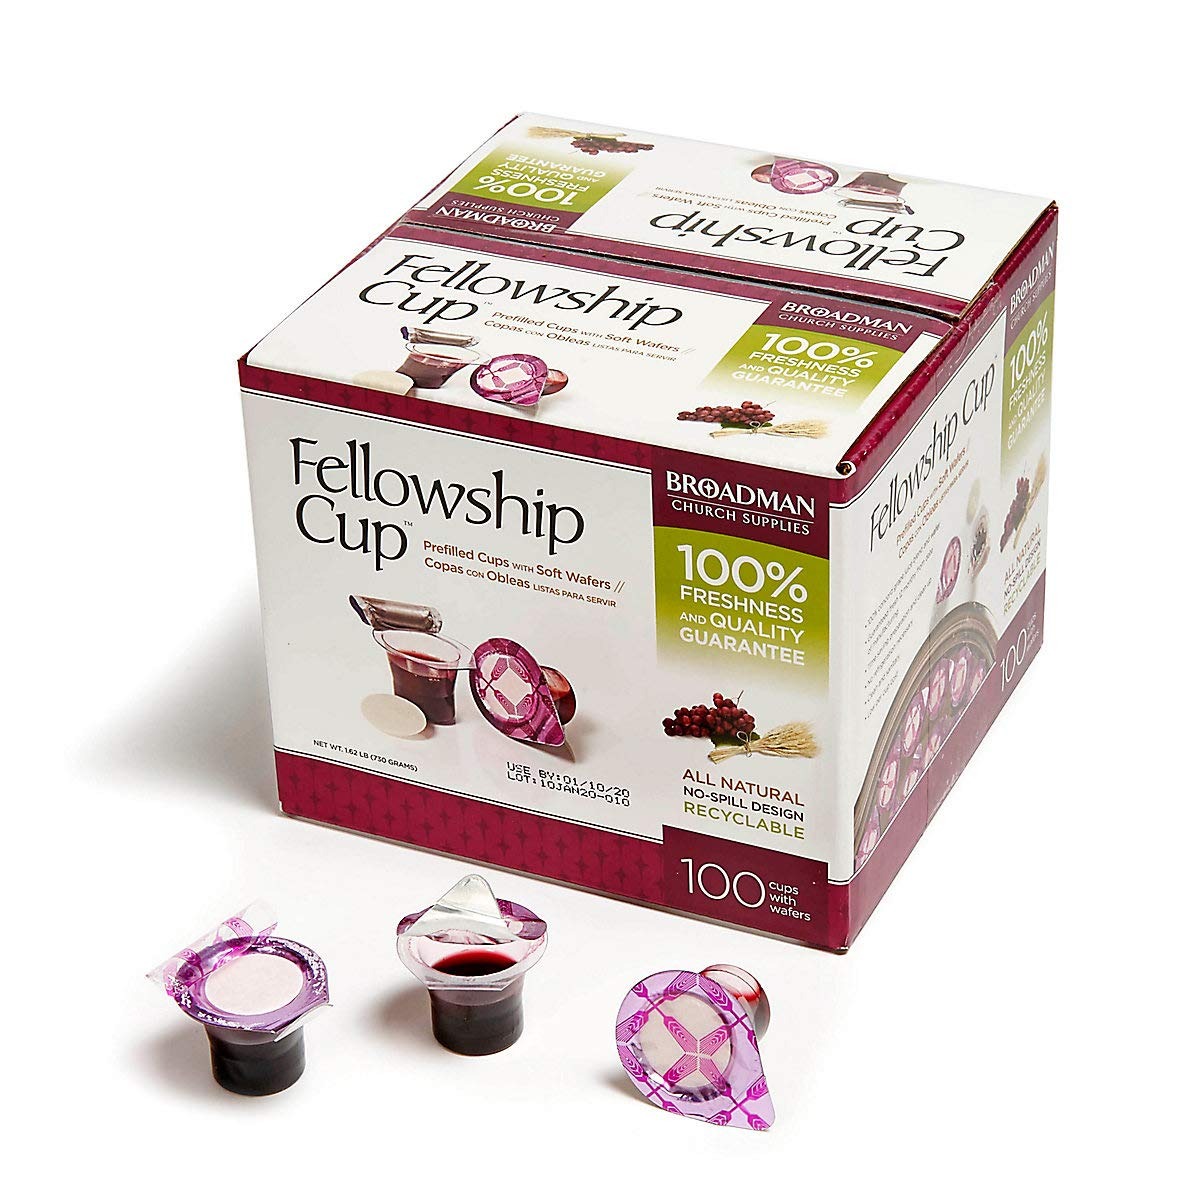
Item Name: BROADMAN CHURCH SUPPLIES Pre-filled Communion Fellowship Cup, Juice and Wafer Set, 100 Count
Bullet Point 1: The Fellowship Cup is a prefilled communion cup which contains 100% Concord Grape Juice Blend and Unleavened Wafer
Bullet Point 2: Prefilled Ready to Serve communion cup with juice and wafer
Bullet Point 3: Easy Access to Elements "One Pass" Serving - Designed to perfectly fit in communion trays
Bullet Point 4: The Fellowship Cup is guaranteed to be fresh if used by date stamped on the box
Product Description: Description: Features The Fellowship Cup is a prefilled communion cup which contains 100% Concord Grape Juice Blend and Unleavened Wafer Prefilled Ready to Serve communion cup with juice and wafer No Refrigeration Needed Easy Access to Elements "One Pass" Serving - Designed to perfectly fit in communion trays The Fellowship Cup is guaranteed to be fresh if used by date stamped on the box
Value: 100.0
Unit: Count

Price: 26.49